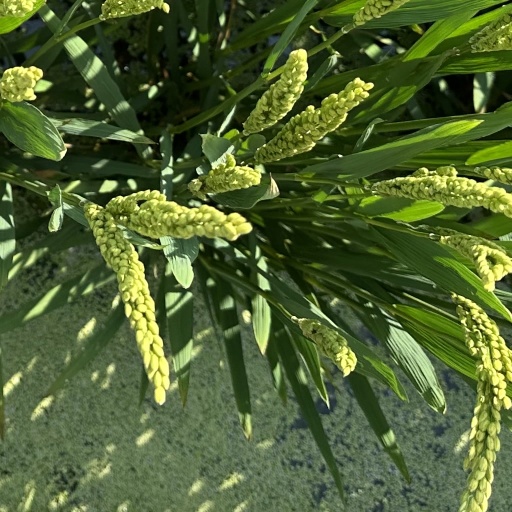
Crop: rice